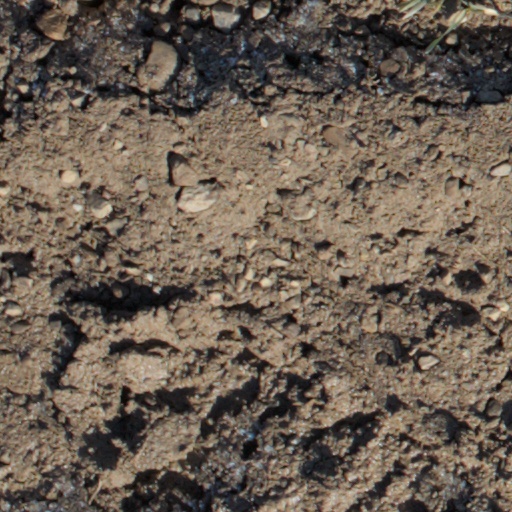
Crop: wheat